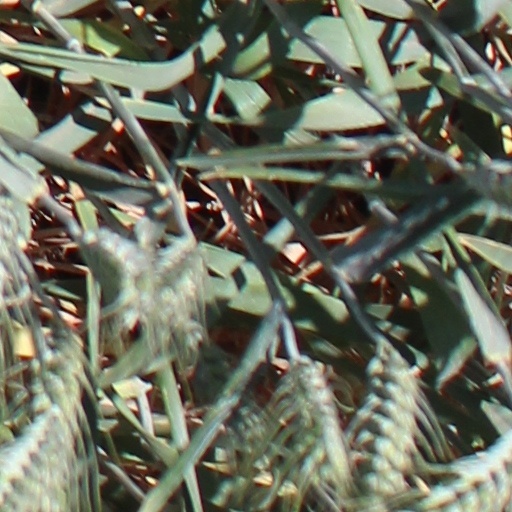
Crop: wheat